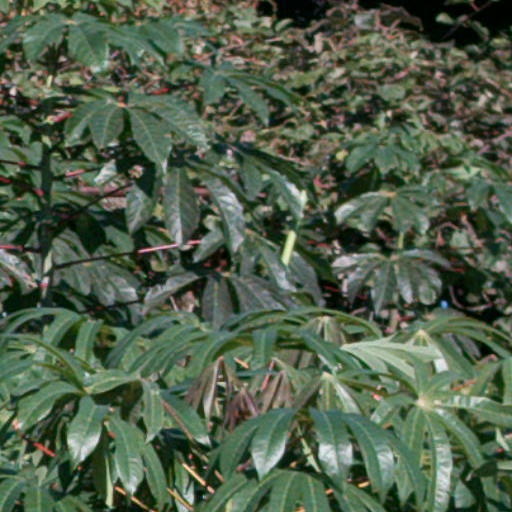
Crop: cassava